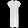
Label: Dress